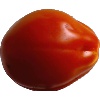
Label: Tomato 1